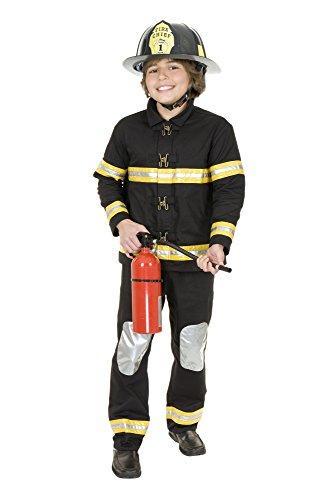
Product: Charades - Boys Fire Chief Helmet
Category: Toys & Games | Dress Up & Pretend Play | Hats
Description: Child's plastic fire Chief helmet.
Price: $10.99